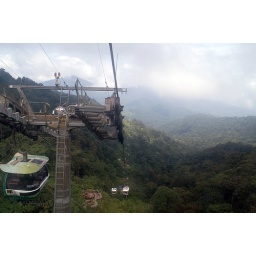
Going up the mountain in a cable car